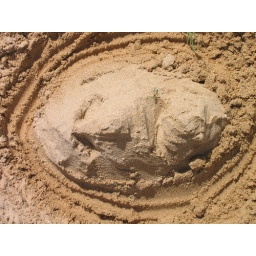
This is the sand man I sculpted on the beach in Portamao, Portugal.